The Pangti Story

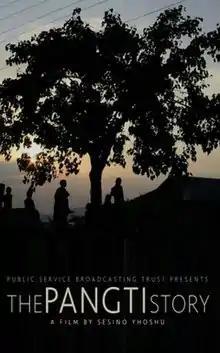
Promotional poster

The Pangti Story is a 2017 Naga documentary film by Kohima-based film maker Sesino Yhoshü. The film explores the transition of an entire village from one that slaughtered thousands of Amur Falcons, the longest travelling raptors in the world, which fly from Siberia every fall to roost in Pangti, a Lotha Naga village in Nagaland, to becoming their most fervent preservationists. The film won the 65th National Film Awards for Best Environment Film.